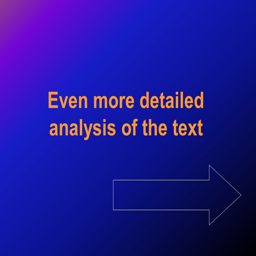
even more detailed analysis of the text